Jakarta Intercultural School

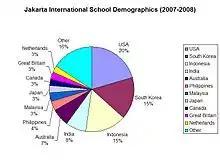
Nationality of JIS students by percentage (2007–2008)

Jakarta Intercultural School has three campuses totaling and is one of the largest international schools in the world according to H2L2 Architecture. Pattimura Elementary (K-5) is located in the Kebayoran Baru area. Pondok Indah Elementary (K-5) and Cilandak (6–12) are adjacent to each other in Pondok Indah, South Jakarta.